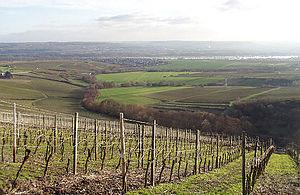
Le vignoble du Rheingau est une des treize régions viticoles d'Allemagne.